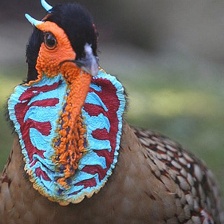
Species: CABOTS TRAGOPAN
Scientific name: TRAGOPAN CABOTI